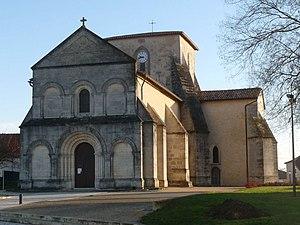
église de Chevanceaux (17), France
Chevanceaux est une commune du Sud-Ouest de la France, située dans le département de la Charente-Maritime.
L'altimétrie de la Charente-Maritime est dans son ensemble de faible élévation et fait de ce département l'un des moins élevés de la côte Atlantique de la France.